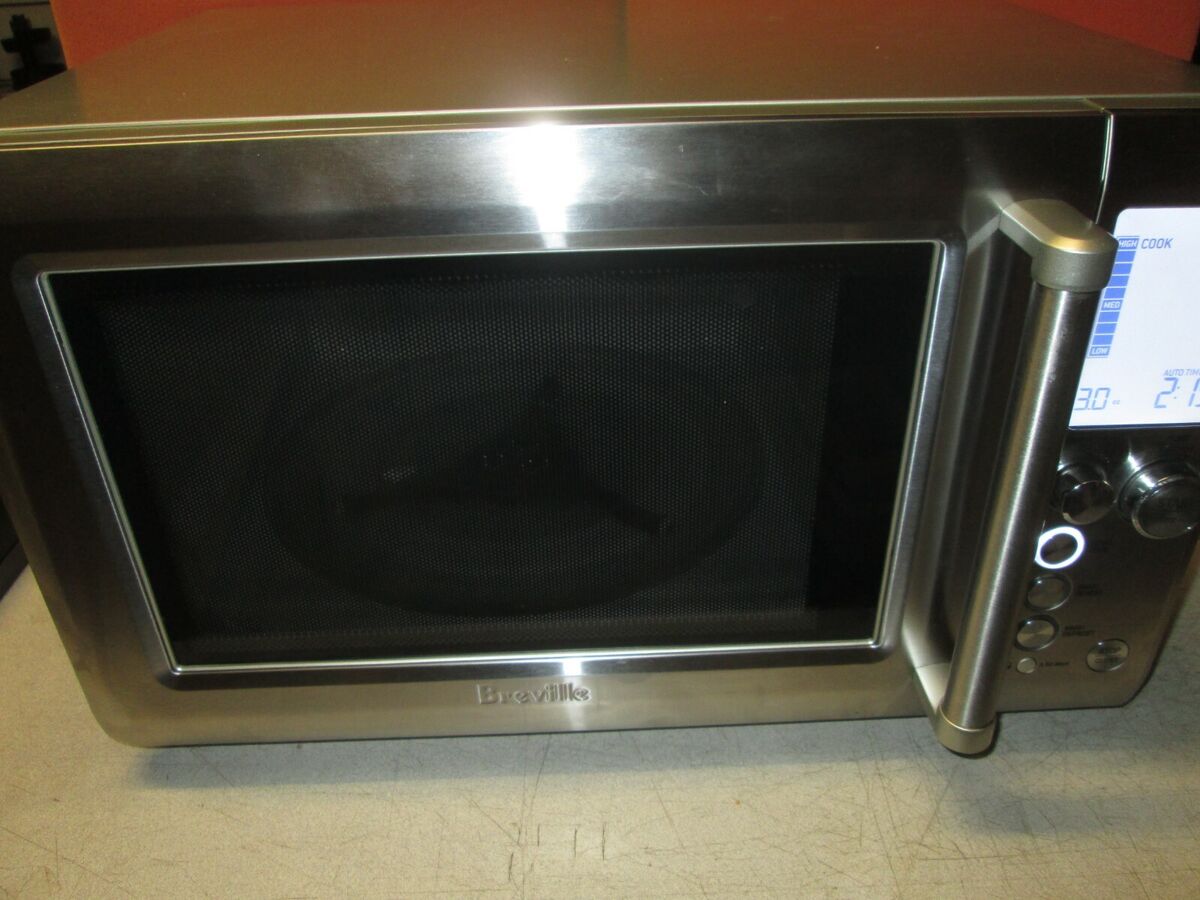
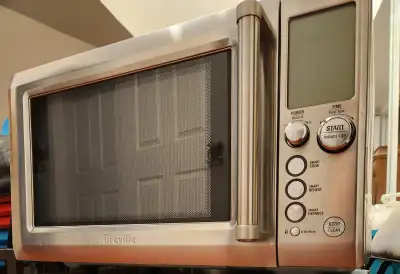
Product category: misc
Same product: yes